French for the Future

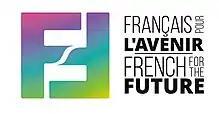

French for the Future promotes Canada's official bilingualism and the immediate and lifelong benefits of learning and communicating in French to students from grades 7 to 12 across Canada. French for the Future envisions a Canada in which all young people value our French heritage, appreciate francophone cultures and endeavour to excel in the French language.